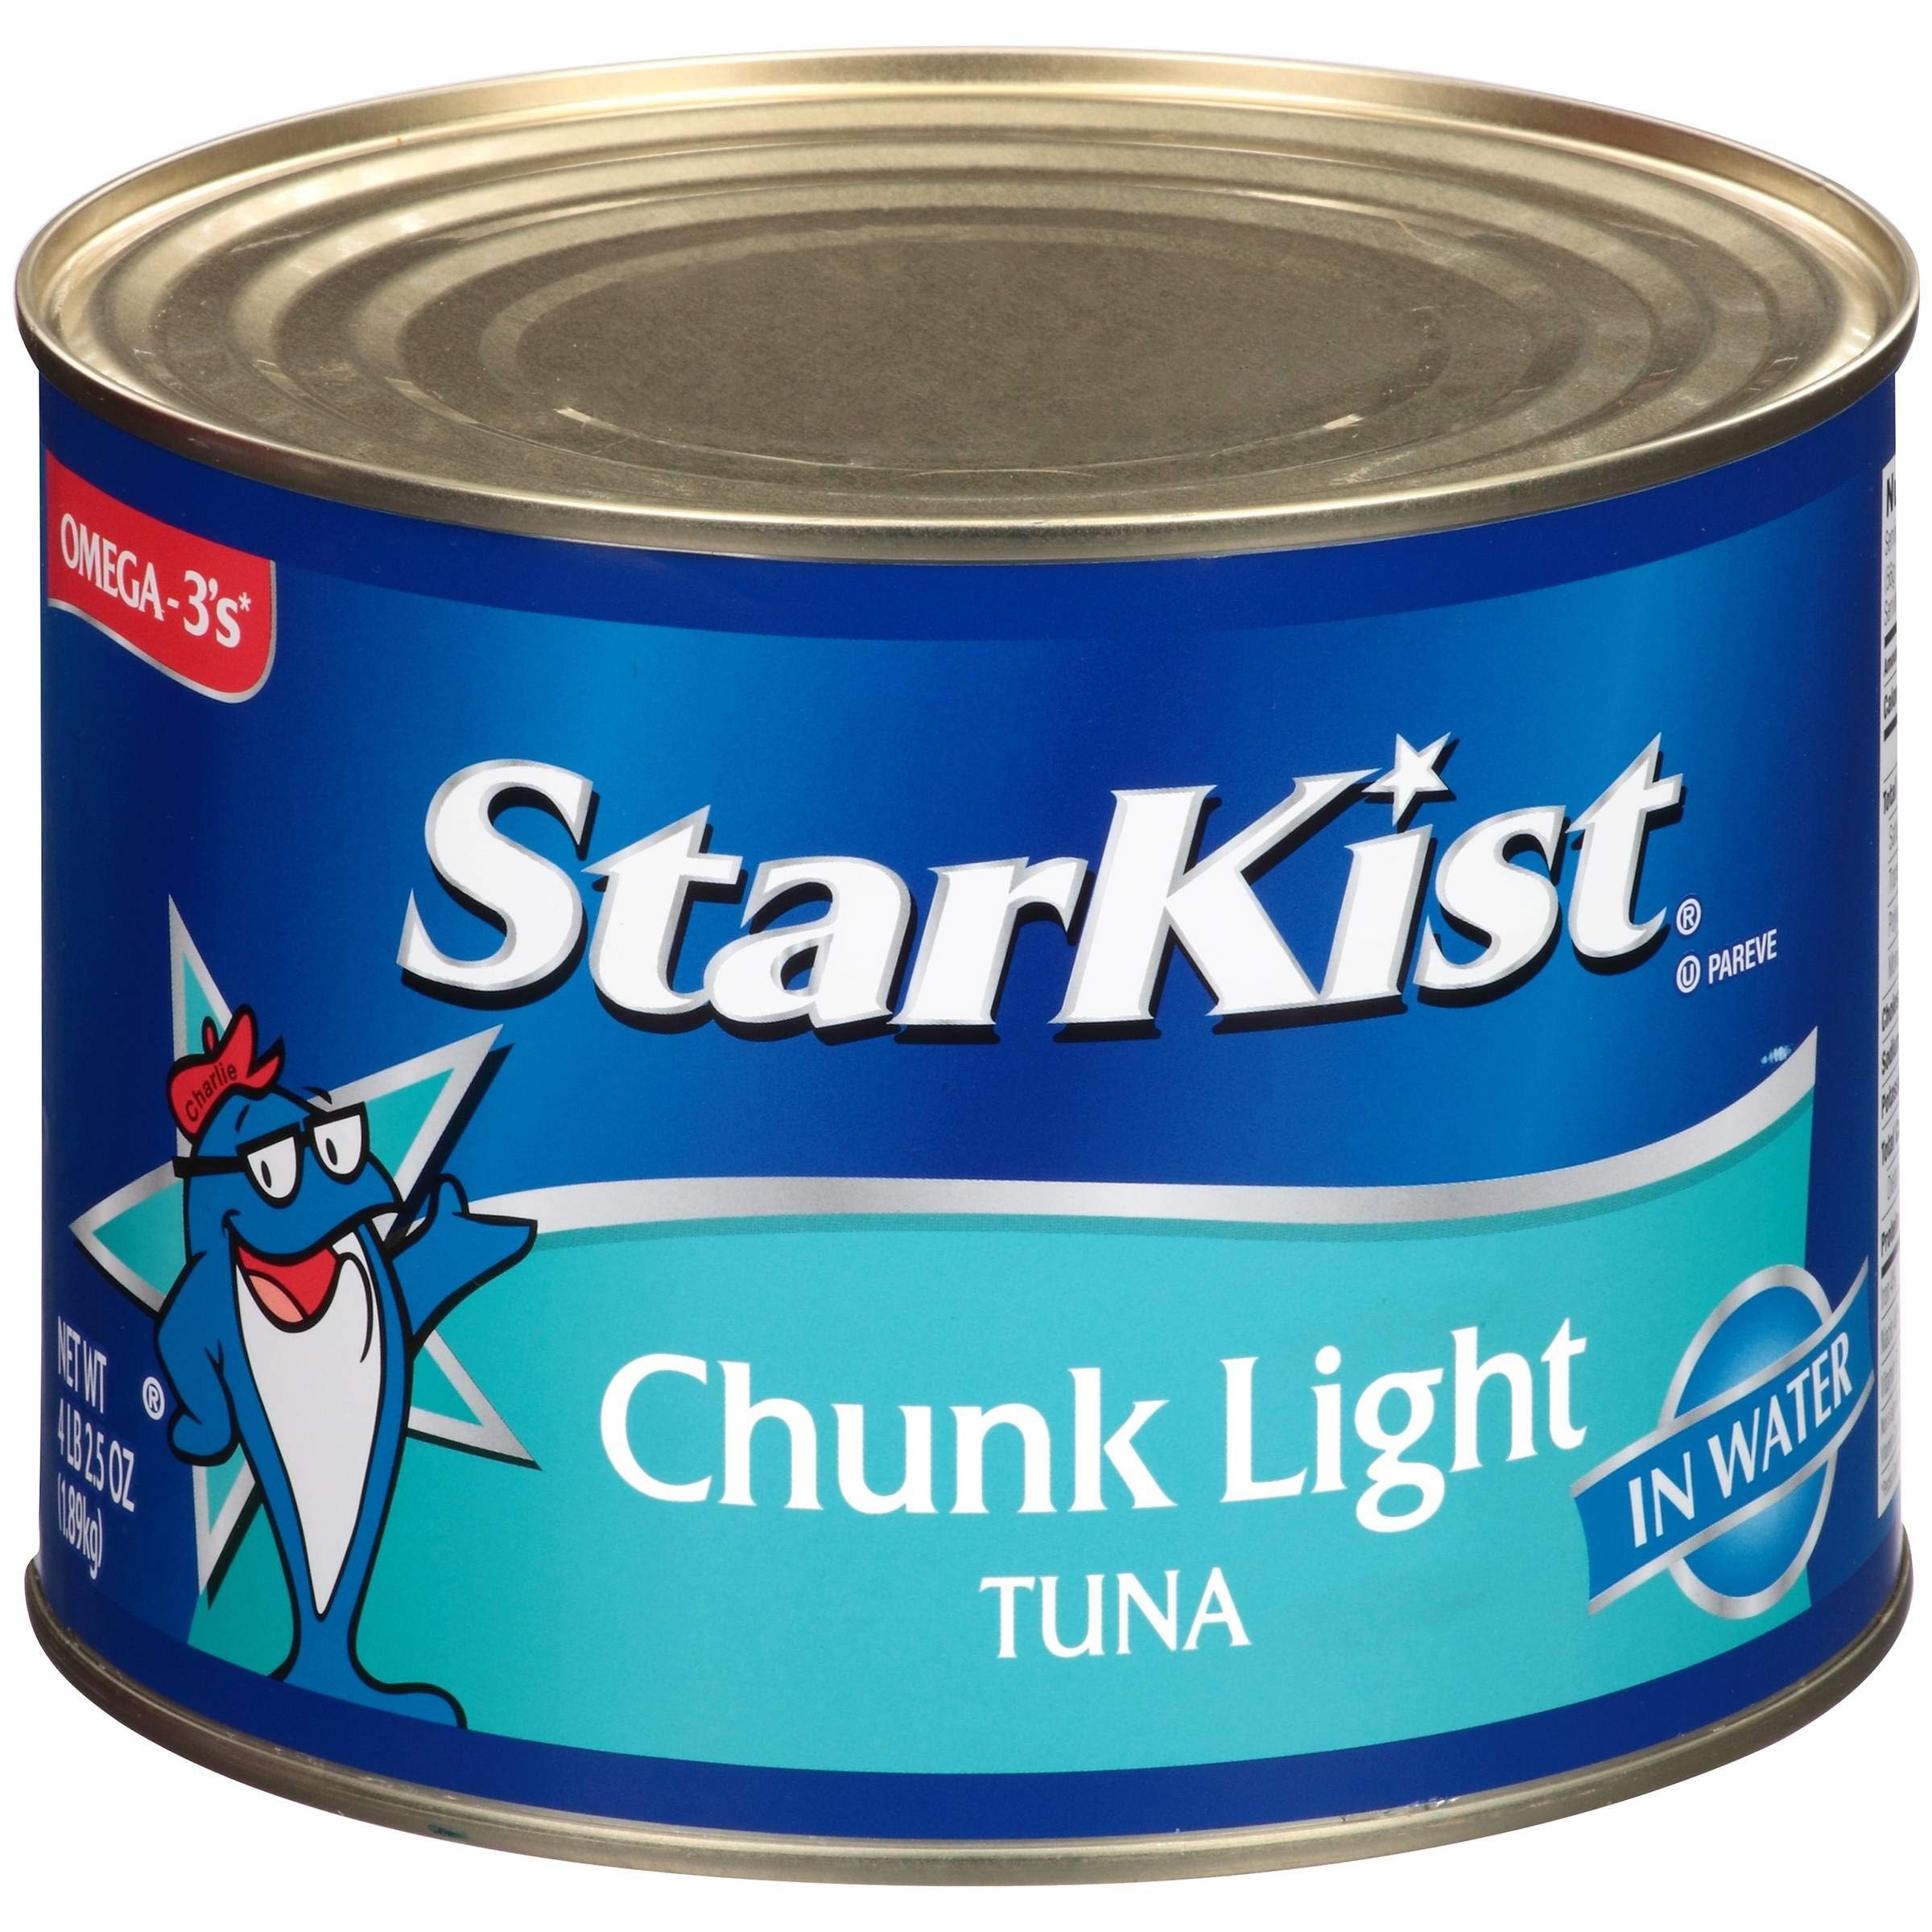
Item Name: StarKist Chunk Light Tuna in Water, 66.5 Oz, Pack of 6
Bullet Point 1: Starkist Chunk Light Canned Tuna is the best selling tuna in the United States. Carefully packed and cooked to preserve its naturally mild flavor, it delivers the trusted tuna taste that people have come to expect
Bullet Point 2: Naturally lower in fat and cholesterol than beef or chicken, StarKist Chunk Light is affordable and a great value
Bullet Point 3: Low in fat, Good source of protein, High in Omega-3's, Refreshing in cool tuna salads and hot casseroles
Value: 66.5
Unit: Ounce

Price: 13.98